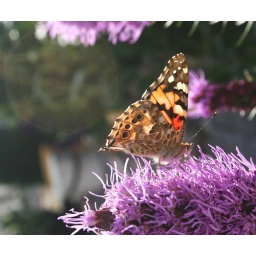
butterfly in flower